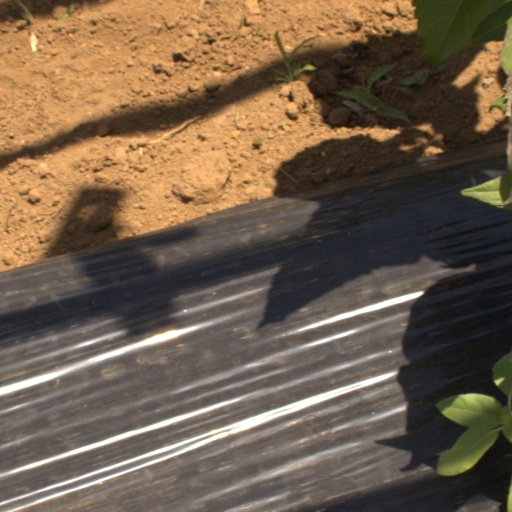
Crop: Jerusalem artichoke